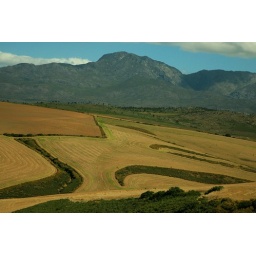
Somewhere on the road in South Africa, taken from the car window w/ the car moving